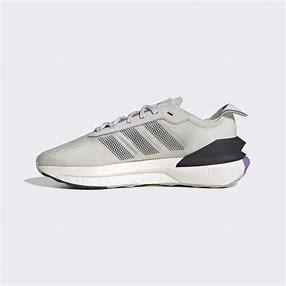
Brand: Adidas
Model: Avryn